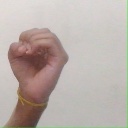
अक्षर: ऊ